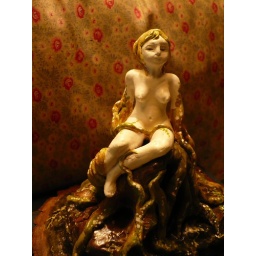
Small female nude on tree trunk surrounded by vines and roots. 7&amp;quot; tall clay figureMarket Value: $110Min Bid: $50